John Cobbold (1797–1882)

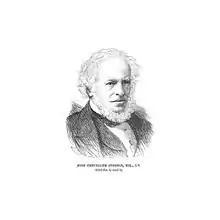
John Chevallier Cobbold - English brewer and railway pioneer

Cobbold was the son of John Wilkinson Cobbold and Harriet, daughter of Temple Chevallier (a priest). Until his father's death in 1860 he lived at Cobbold Lodge in Felixstowe.